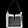
Label: Bag